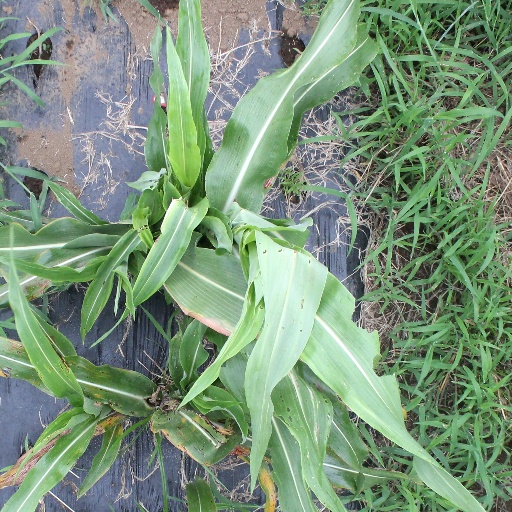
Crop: sorghum